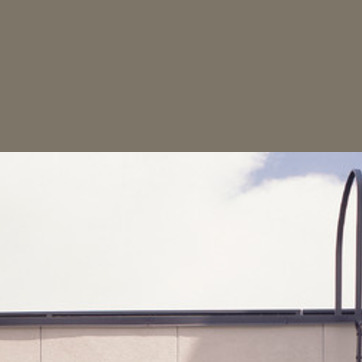
Material: sky